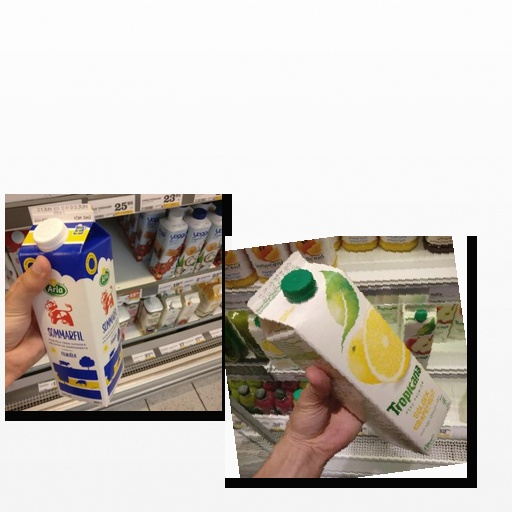
Food items: grapefruit_juice, sour_milk